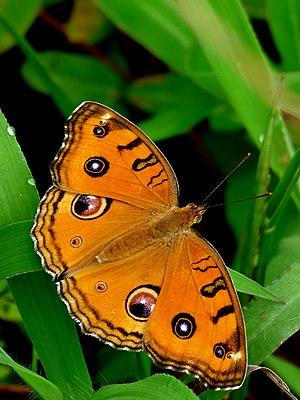
Junonia almana est un insecte lépidoptère de la famille des Nymphalidae, de la sous-famille des Nymphalinae et du genre Junonia.